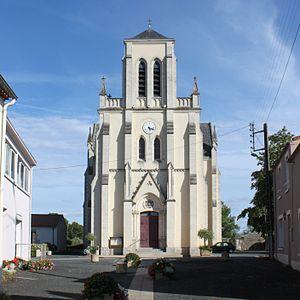
Église Saint-André (1810), Fr-85-Saint-André-Treize-Voies.
Montréverd est une commune nouvelle française, située dans le département de la Vendée, en région Pays de la Loire.
Saint-André-Treize-Voies est une ancienne commune française située dans le département de la Vendée en région Pays-de-la-Loire. Les habitants de la commune se nomment les Trévois et Trévoises.
La liste des églises de la Vendée recense de la manière la plus complète possible les églises, cathédrale et basiliques situées dans le département français de la Vendée.